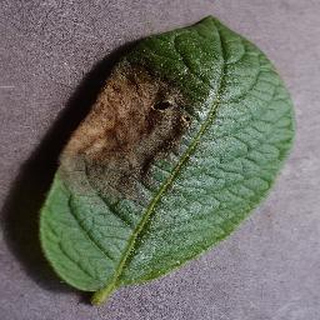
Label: potato_late_blight